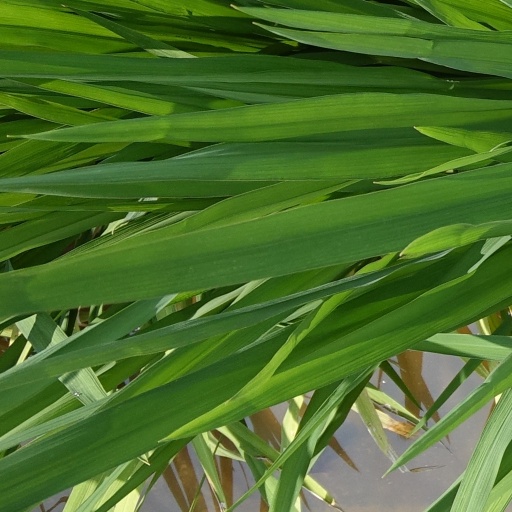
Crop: rice